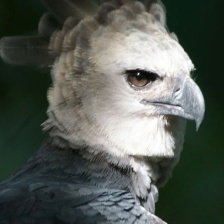
Species: HARPY EAGLE
Scientific name: HARPIA HARPYJA